Yorick

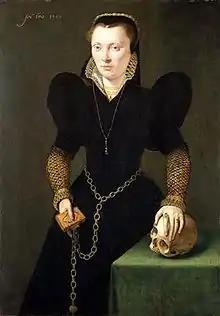
Portrait of Katheryn of Berain by Adriaen van Cronenburg . Shakespeare's 1601 poem "The Phoenix and the Turtle" was published in a collection dedicated to Katheryn's son, John Salusbury.

The contrast between Yorick as "a fellow of infinite jest, of most excellent fancy" and his grim remains reflects on the theme of earthly vanity: death being unavoidable, the things of this life are inconsequential.